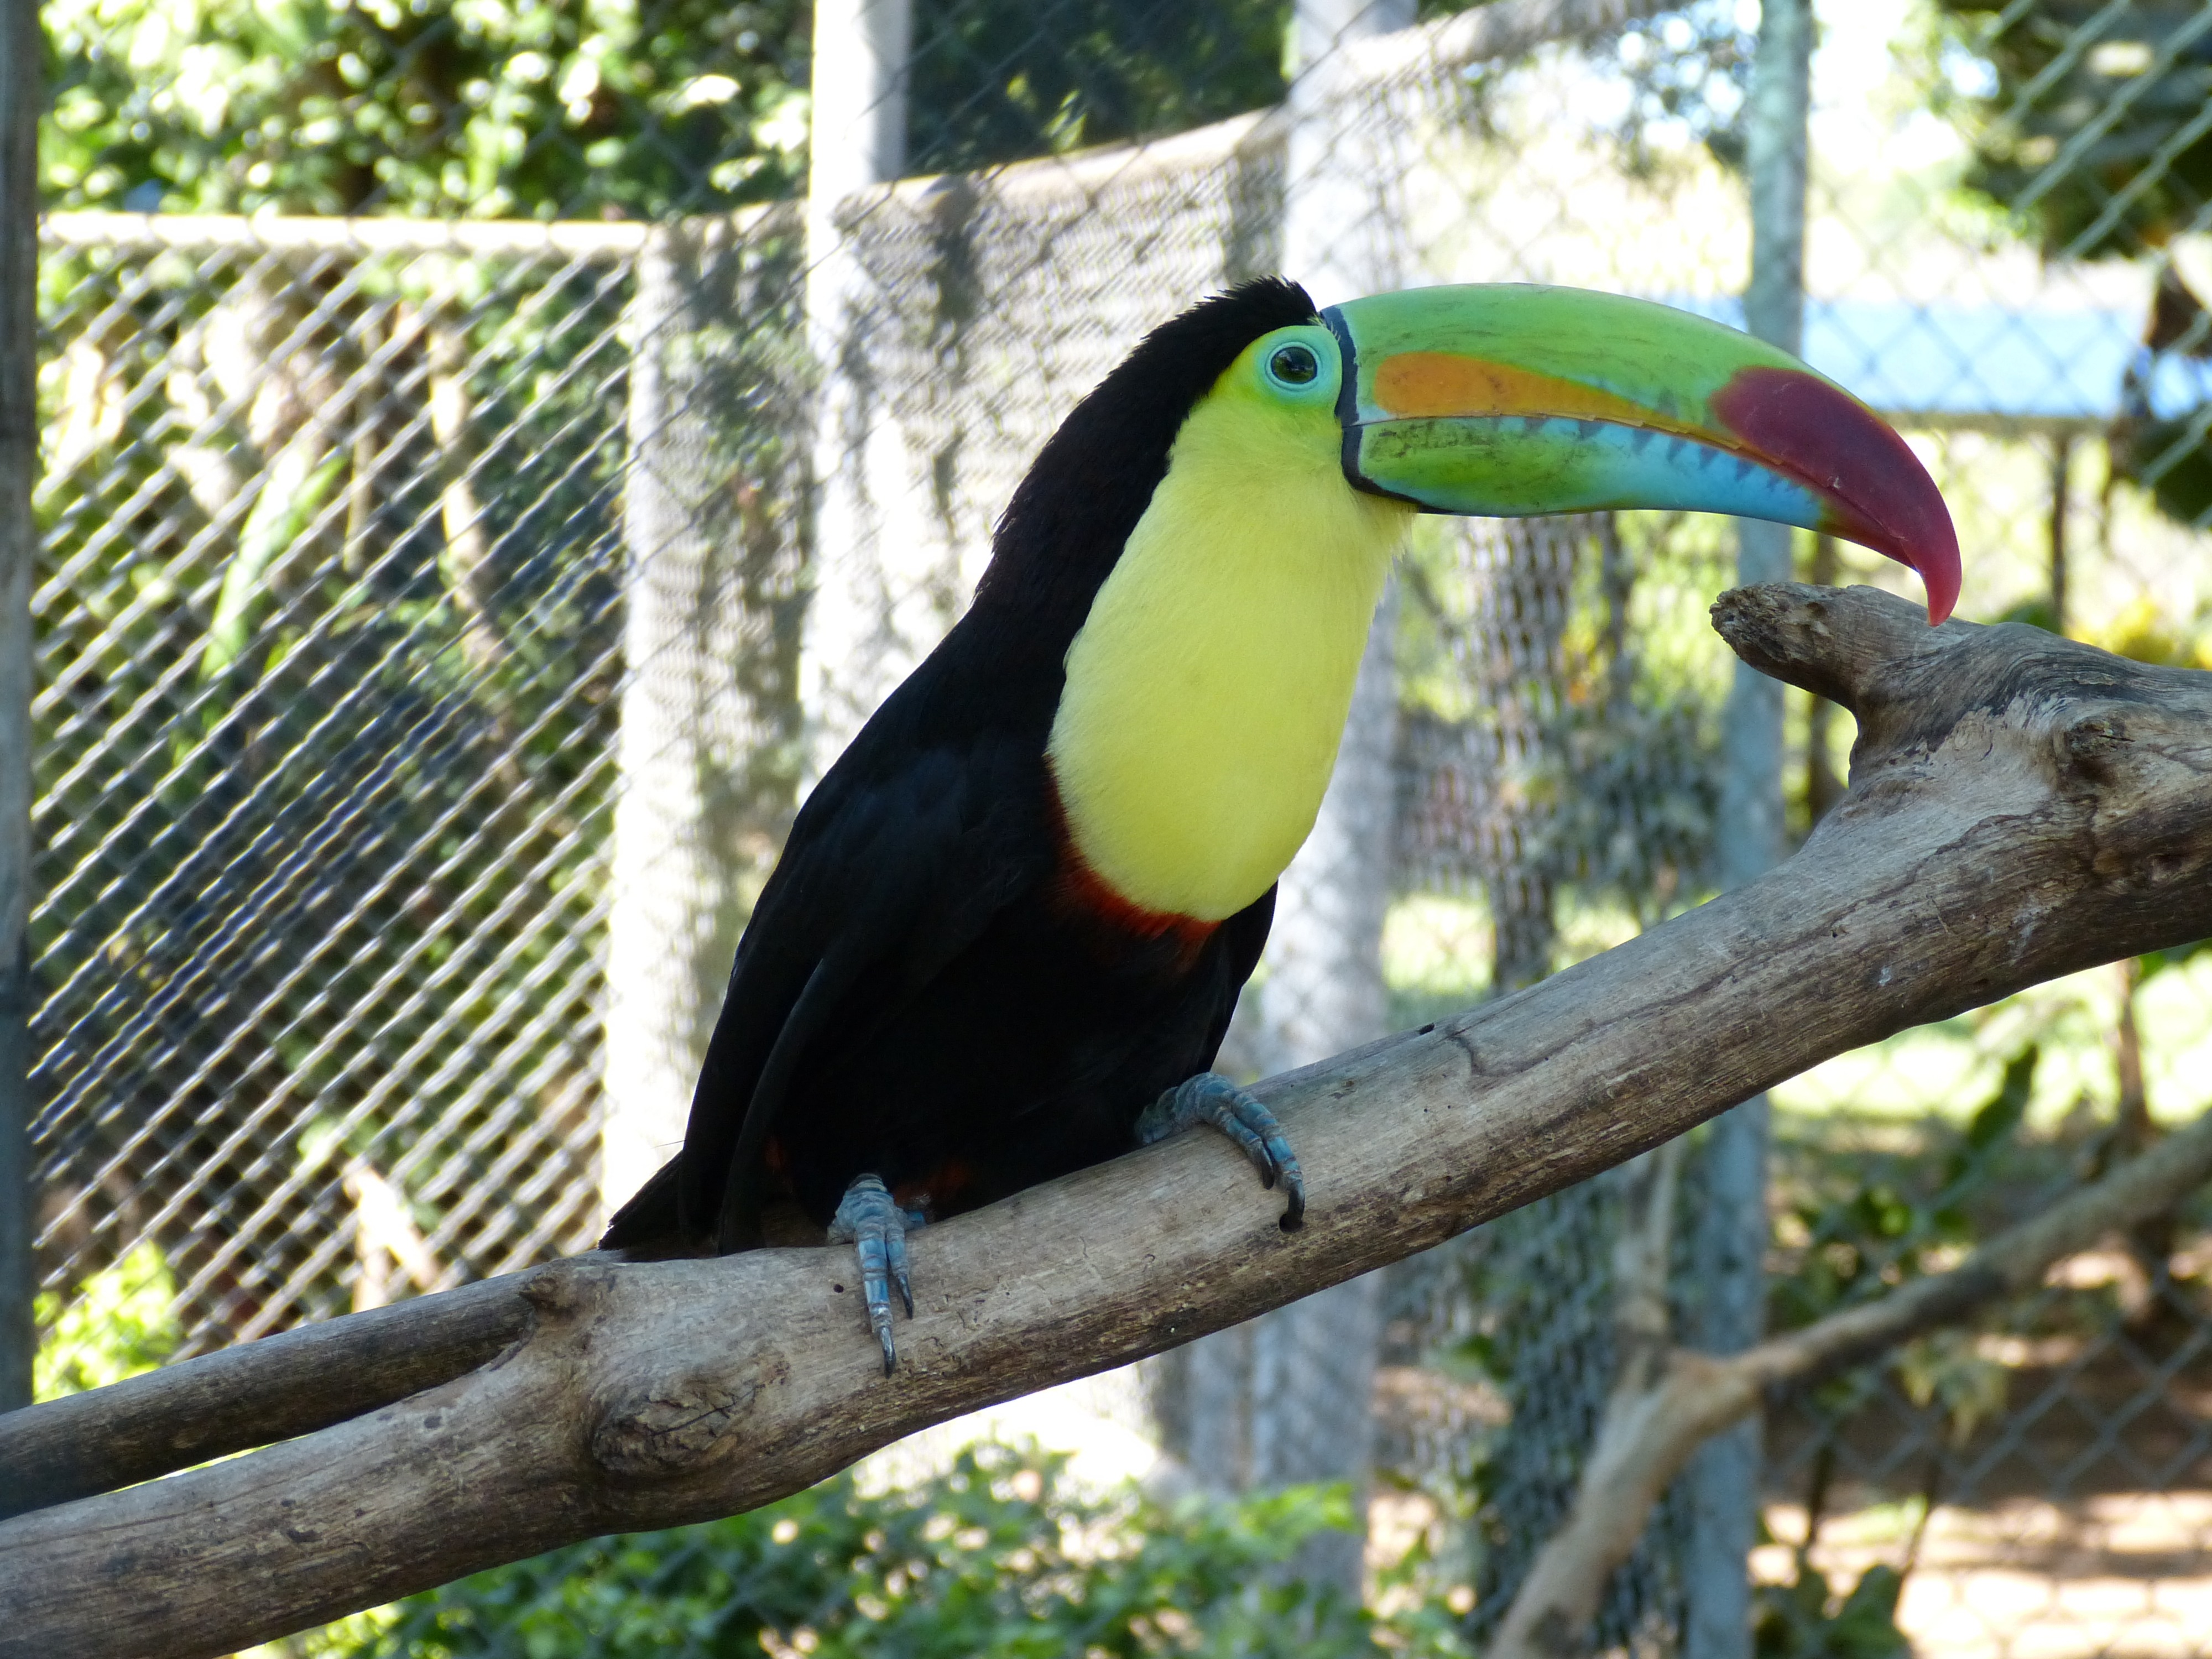
bird, animal, wildlife, zoo, beak, colorful, feather, fauna, plumage, tropical bird, macaw, vertebrate, bill, hornbill, toucan, coraciiformes, costa rica, central america, piciformes